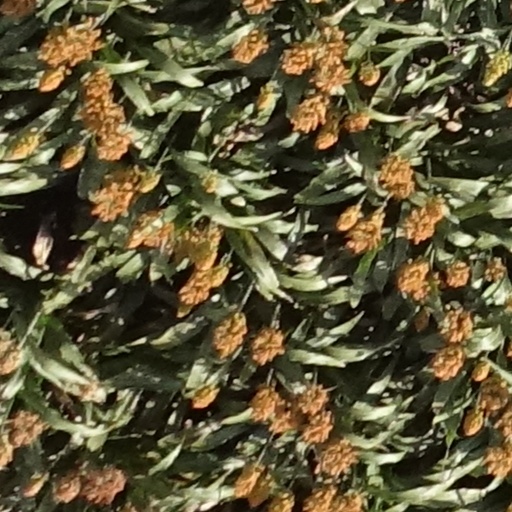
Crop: sorghum